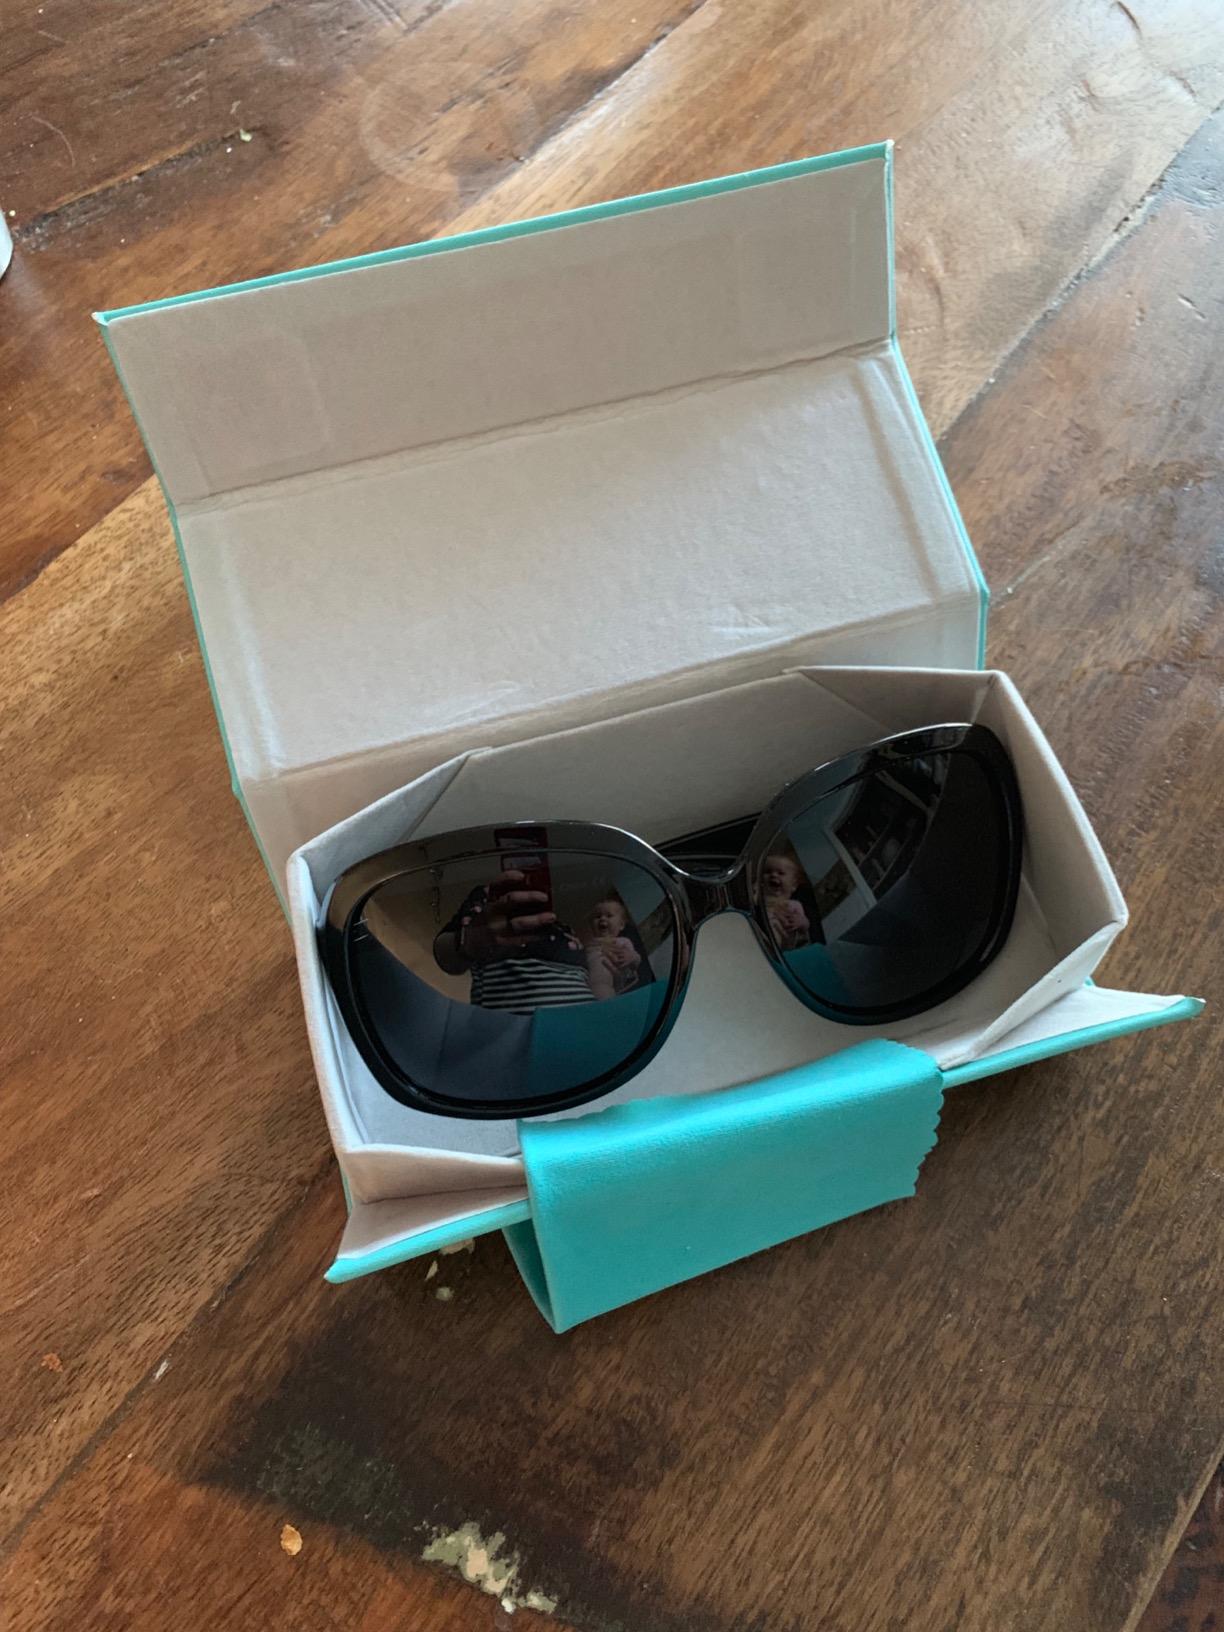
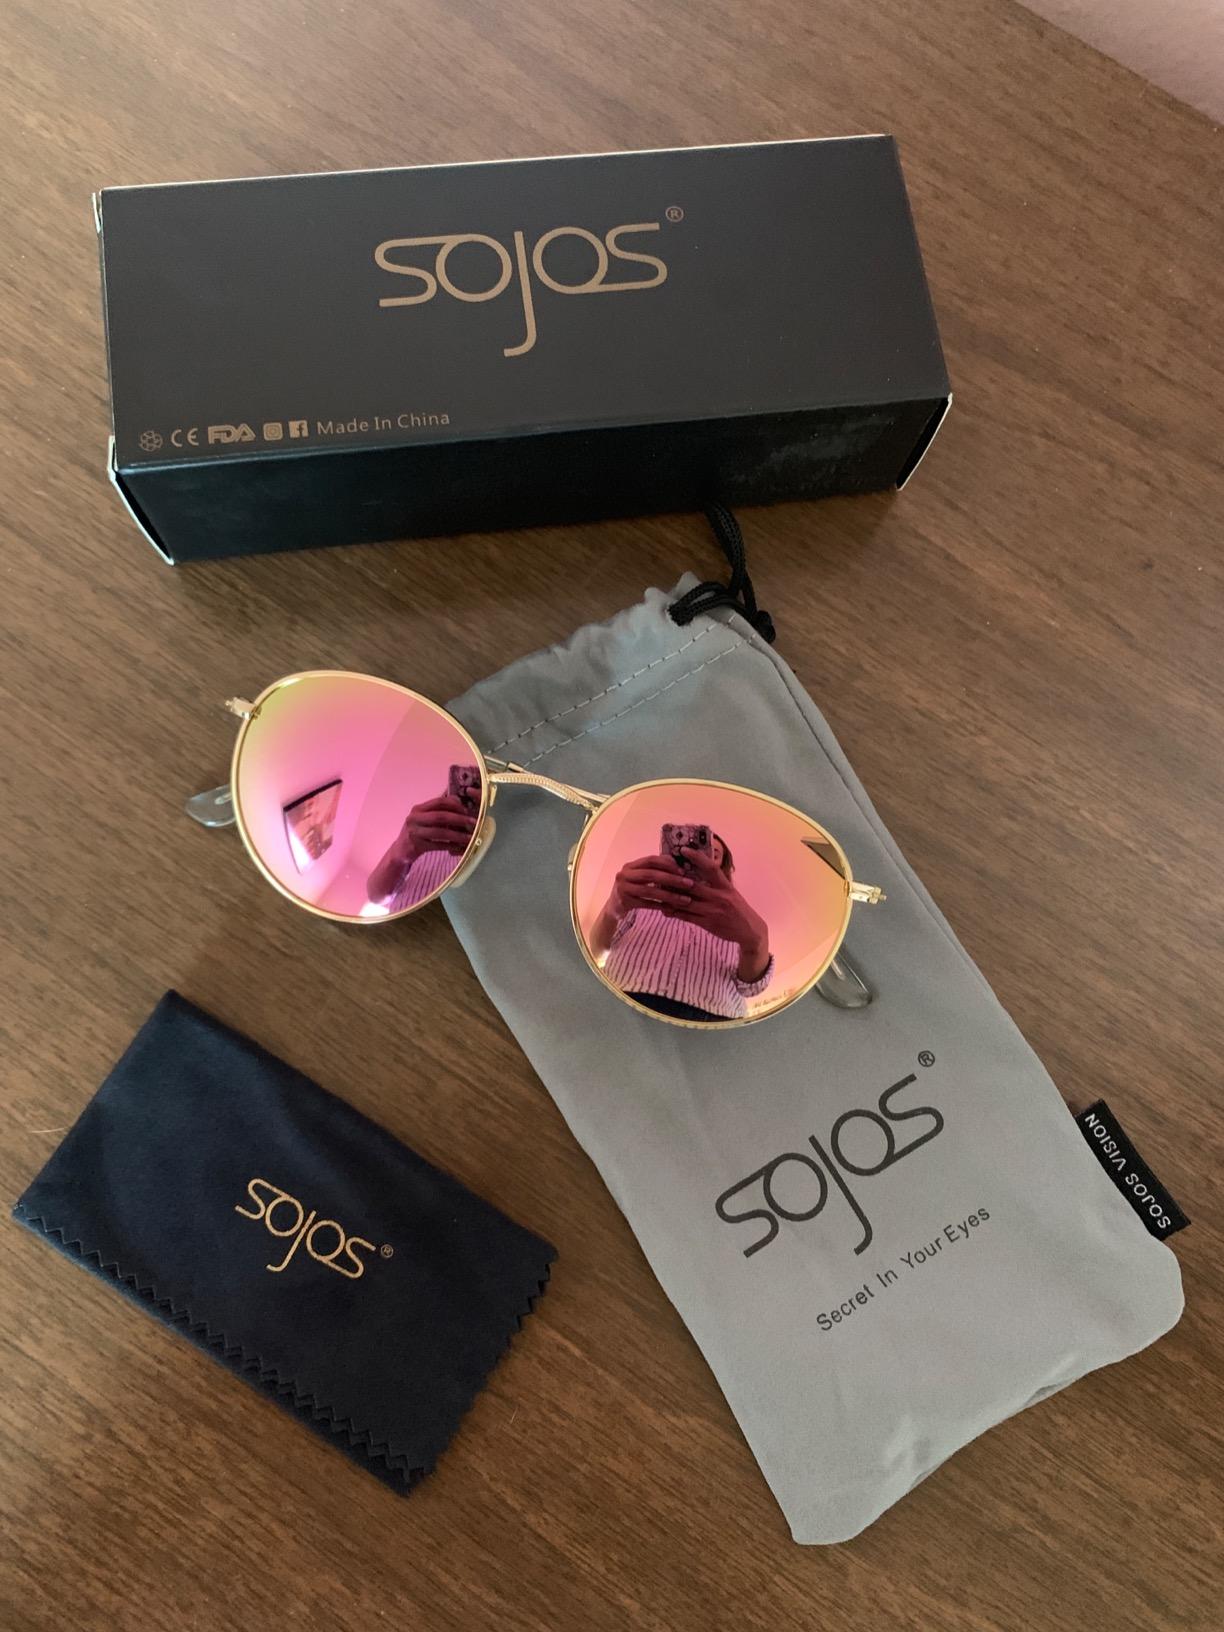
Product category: accessories_sunglasses
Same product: no